Jasleen Royal

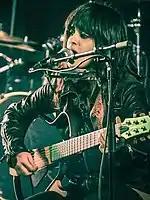
Jasleen Royal performing in Rajasthan

Jasleen Kaur Royal is an Indian singer, songwriter and composer who sings in Punjabi, Hindi, Bengali, Gujarati as well as in English. She has received many awards and nominations including a Filmfare Award. In 2022, she became the first female music director in history to win the Filmfare Award for Best Music Director for the film "Shershaah" (2021) and shared the award with the four other composers who were involved in the film.